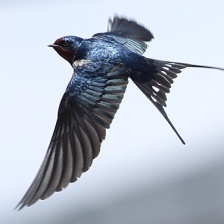
Species: BARN SWALLOW
Scientific name: HIRUNDO RUSTICA